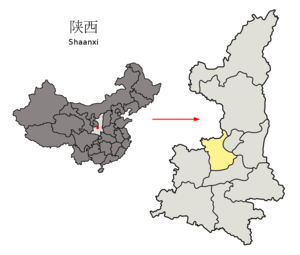
Xianyang est une ville-préfecture de la province du Shaanxi en Chine. Elle se trouve sur la Wei, et à 25 km au Nord-ouest de Xi'an, la capitale provinciale. La population urbaine était de 945 420 habitants en 2010, et celle de la préfecture était de 5 096 001.